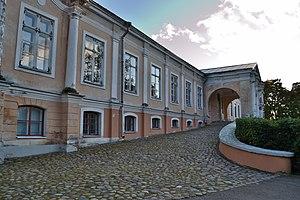
Voici une liste de manoirs en Estonie.